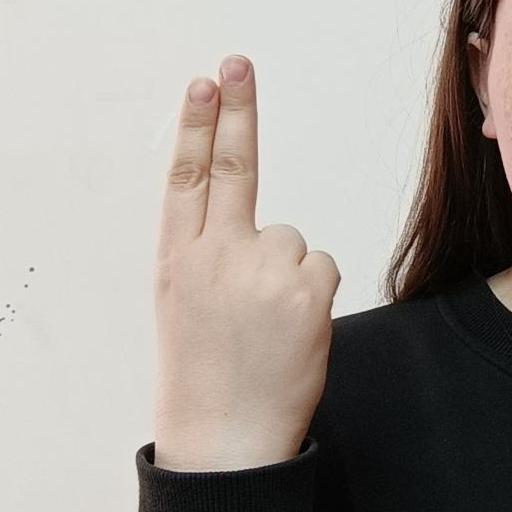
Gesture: two_up_inverted